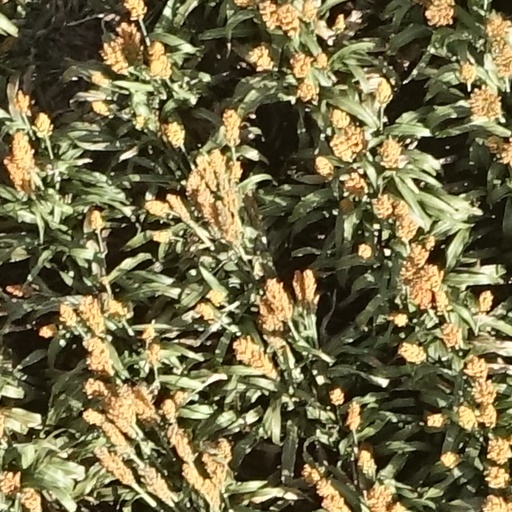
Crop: sorghum